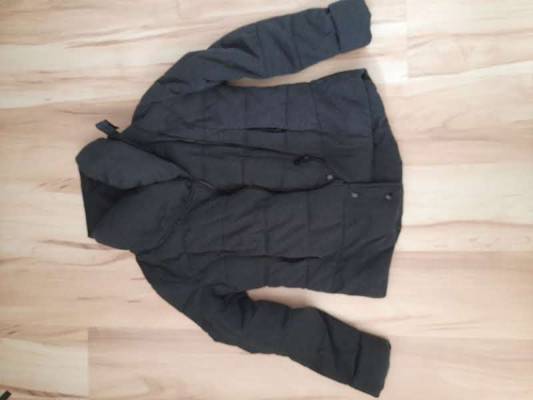
Waste category: clothes